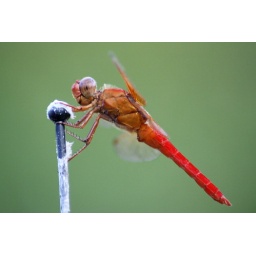
This neon skimmer attached itself to my car antenna after I washed it at my house in Texas.